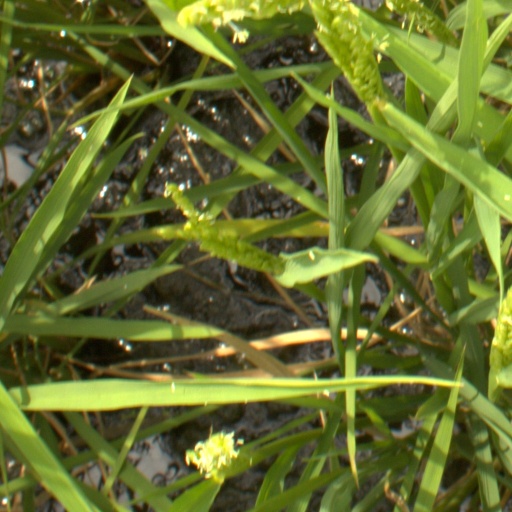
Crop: rice